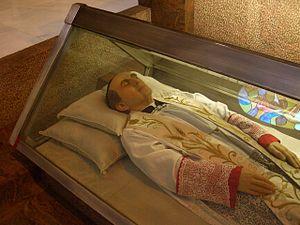
Louis Guanella est un prêtre catholique italien, fondateur des filles de Sainte Marie de la Divine Providence et des serviteurs de la Charité et reconnu saint par l'Église catholique.